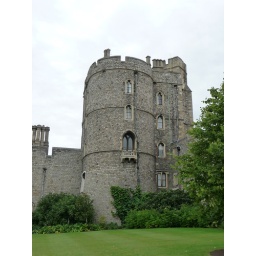
We went on a coach trip to Windsor in August 2009. We're now walking in Windsor Castle grounds. Windsor Castle, Windsor, Berkshire.